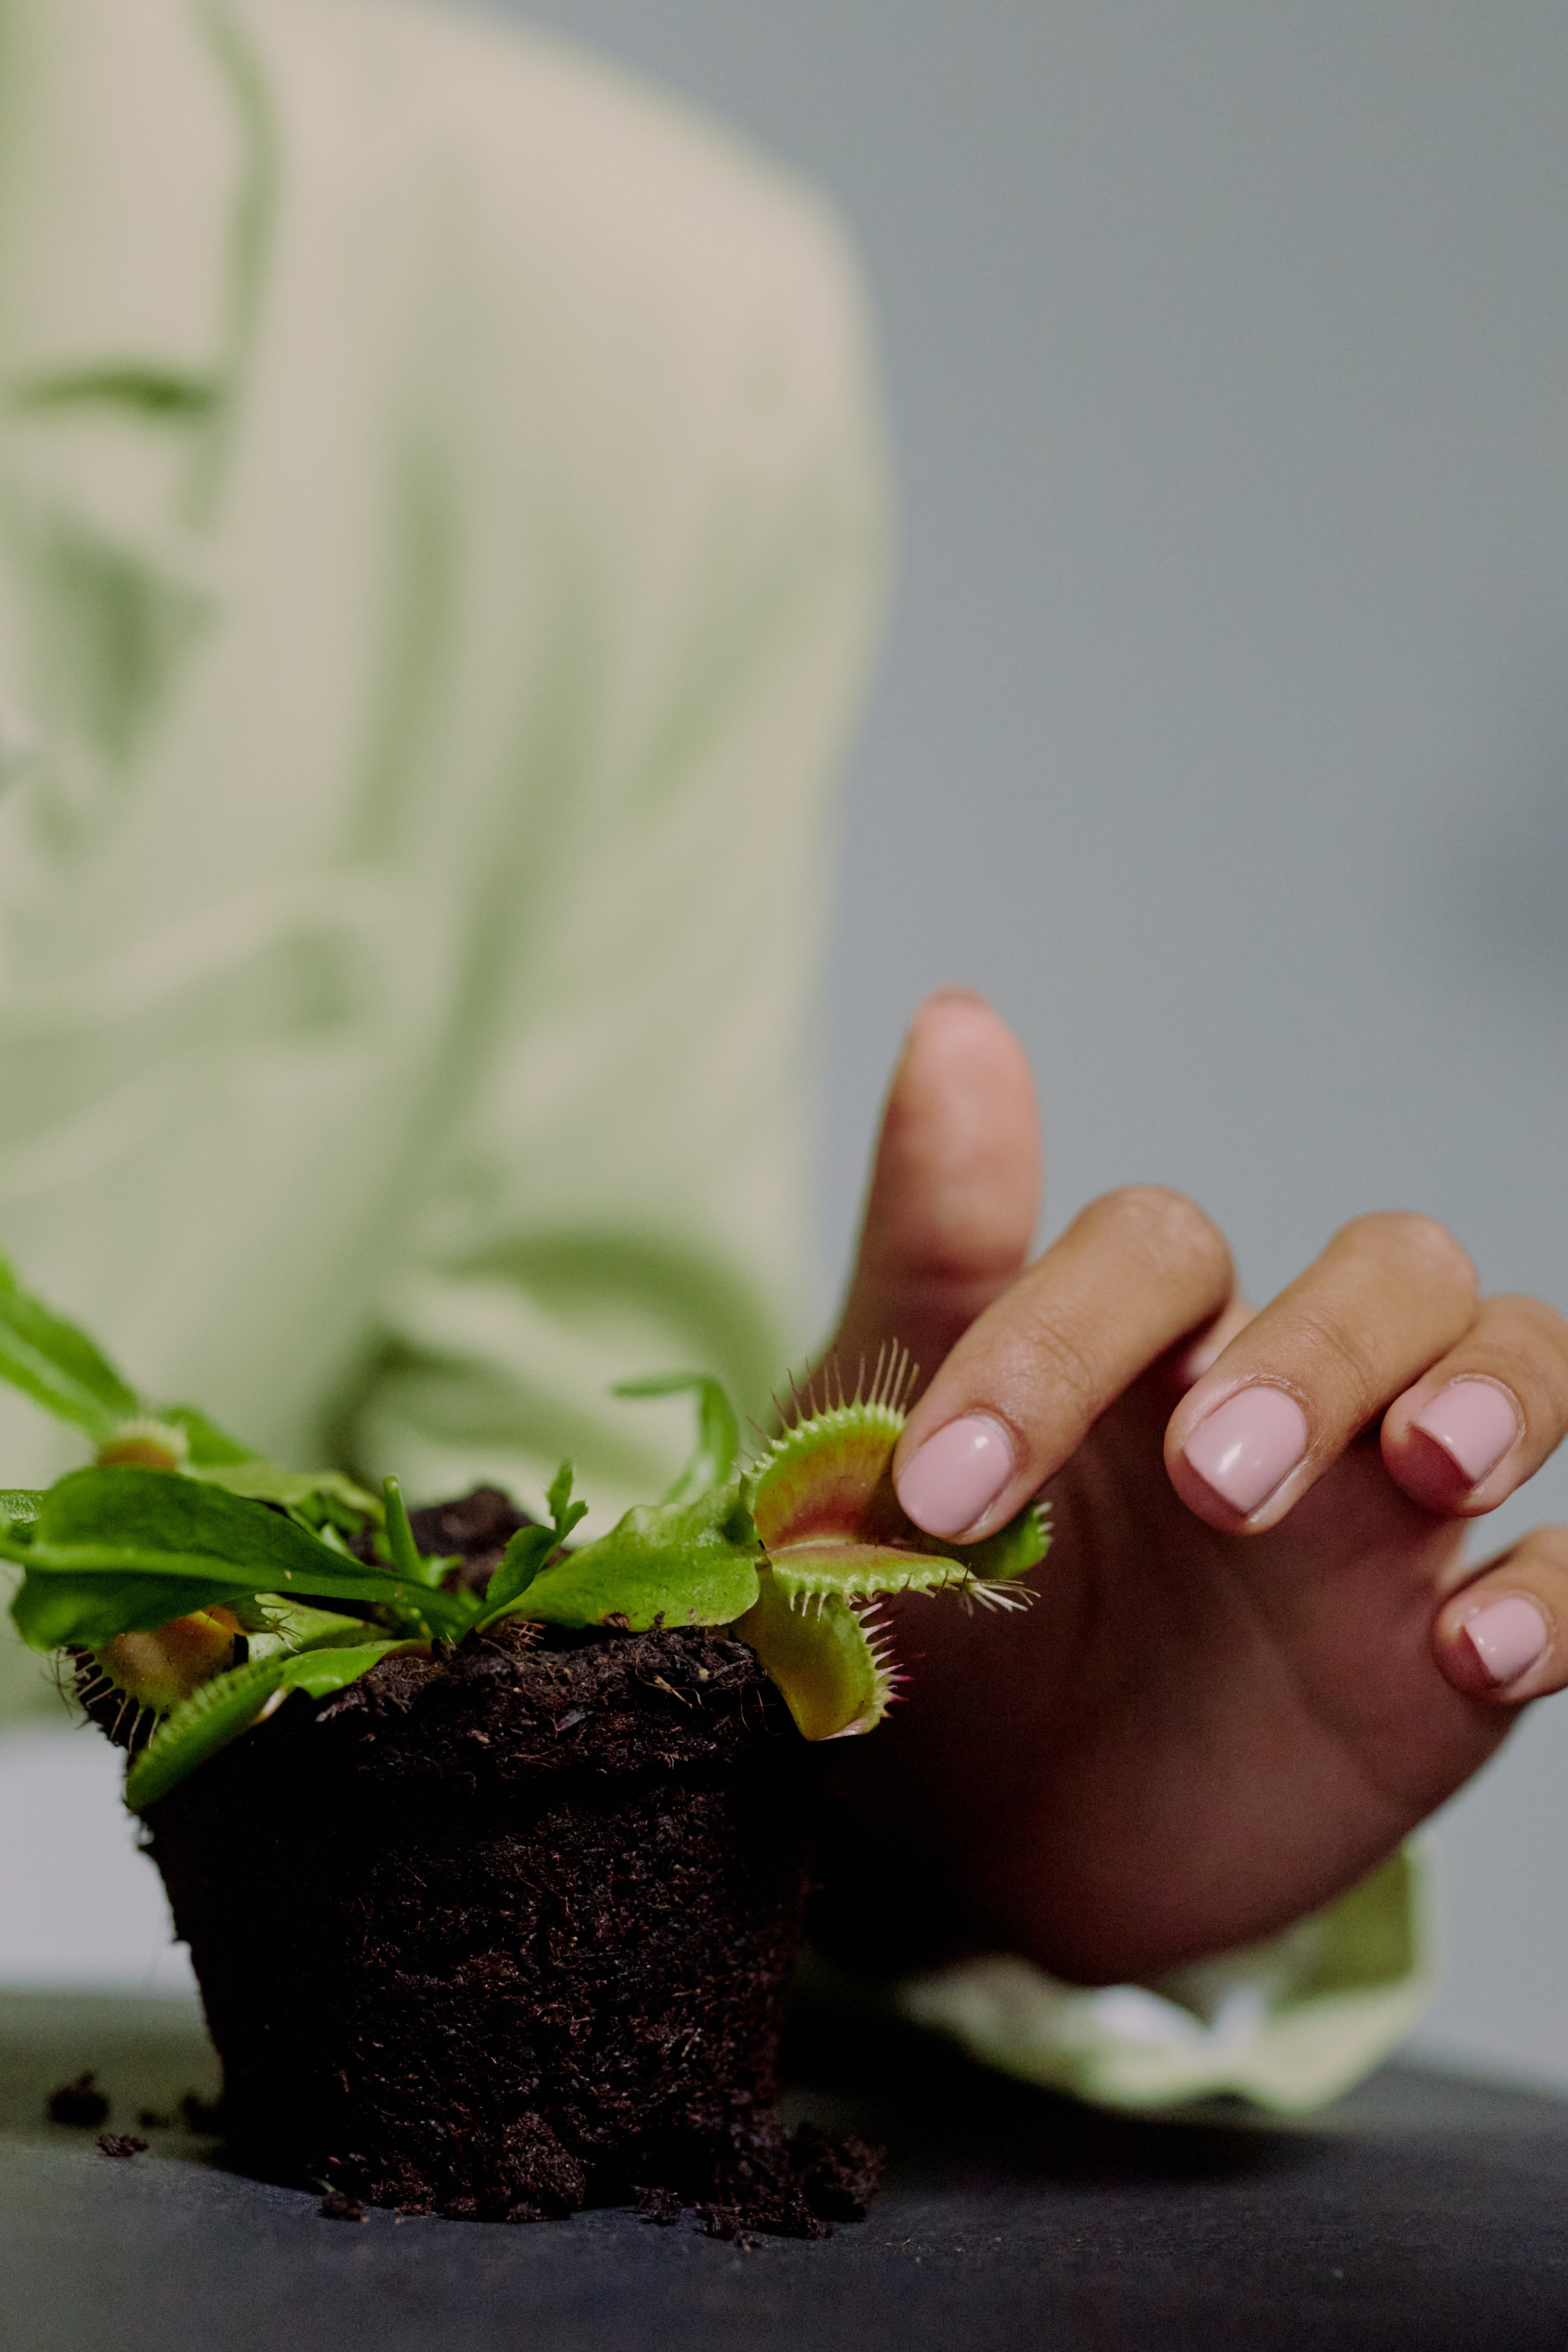
beauty